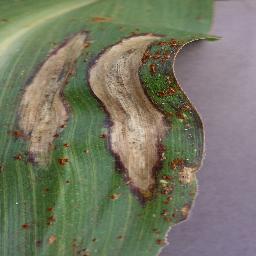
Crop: corn
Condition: (maize)_northern_blight